Poplar Hall (Norfolk, Virginia)

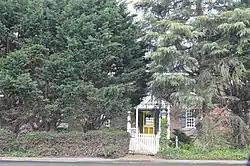
Front of the house, seen through trees

Poplar Hall is a historic plantation house located at Norfolk, Virginia. It was built about 1760, and is a two-story, five-bay, Georgian style brick dwelling. It is covered with a slate gable roof and has interior end chimneys. It features a central one-bay dwarf portico and a low, hipped roof topped by a three-bay cupola. Both entrances are sheltered by a dwarf portico. A one-story brick wing was added about 1860, a frame addition in 1955, and a one-story frame wing in 1985. Also on the property is a contributing dairy. The house was built for Thurmer Hoggard, a planter and ship's carpenter who developed a private shipyard on the site.